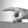
ASL letter: P